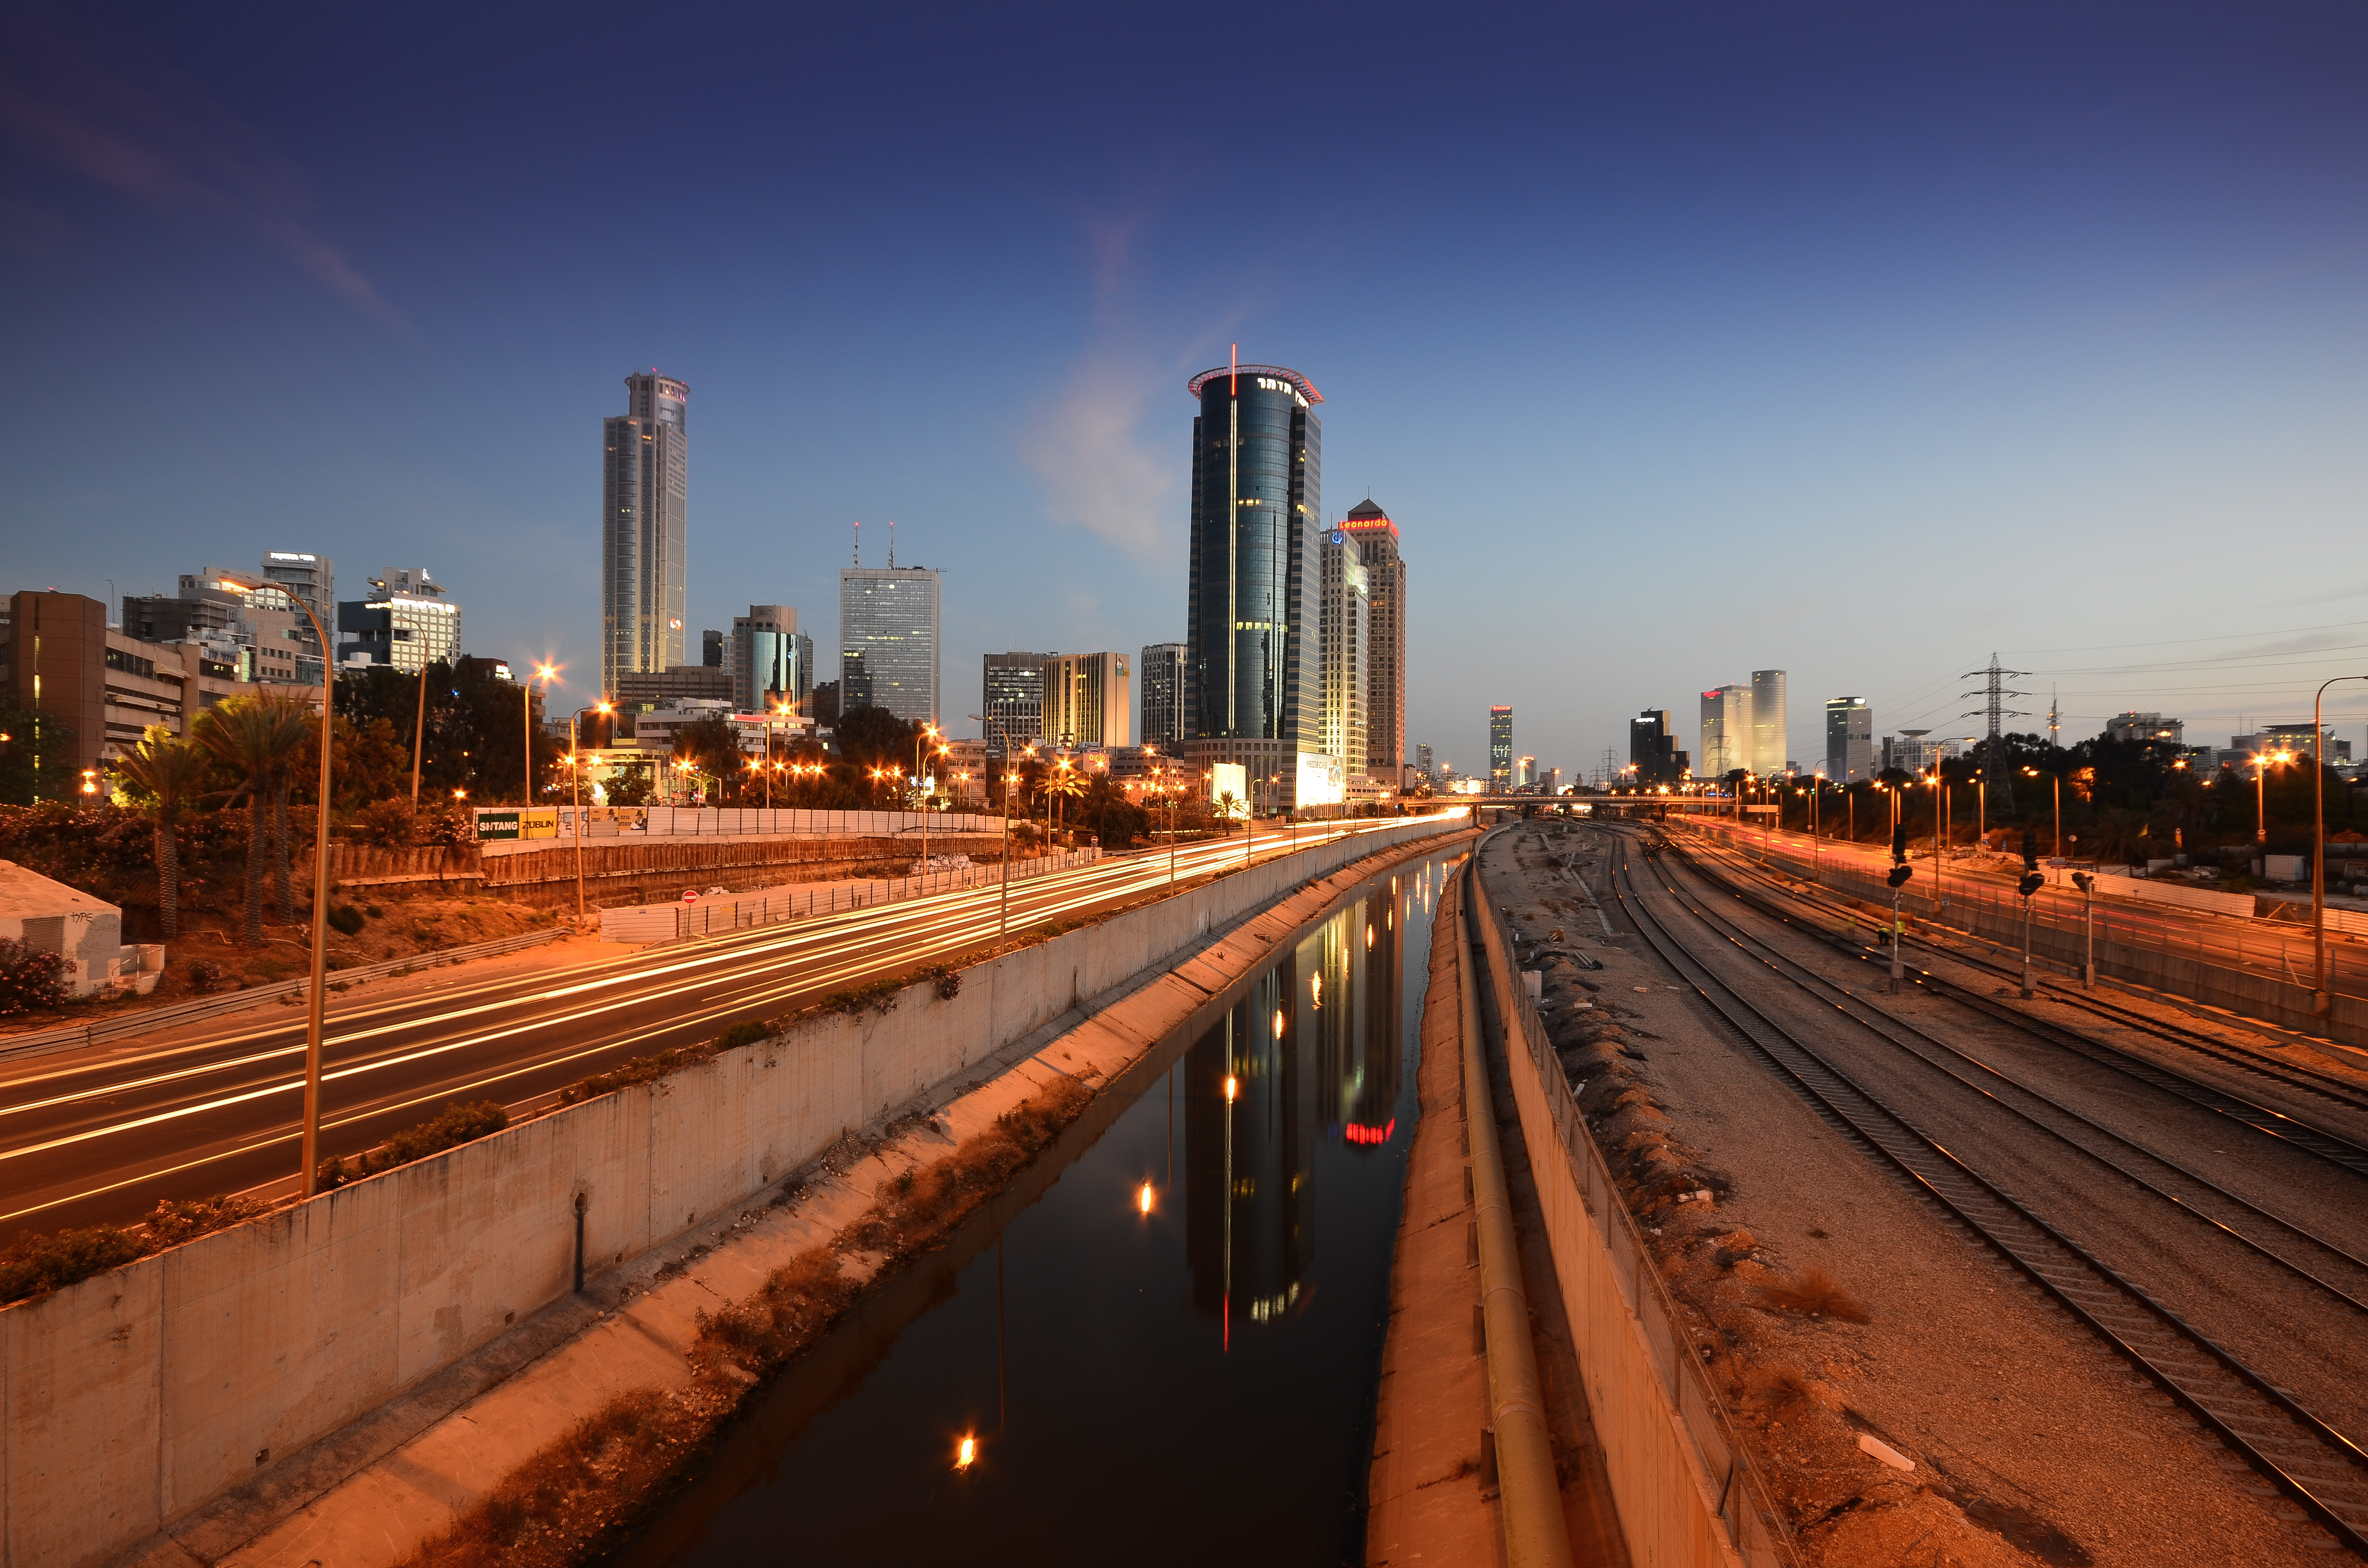
horizon, track, sunset, road, bridge, skyline, traffic, night, morning, highway, city, skyscraper, overpass, cityscape, downtown, dusk, transport, evening, reflection, industry, nikon, public transport, wideangle, longexposure, sigma, d5100, 1020mm, metropolis, ramatgan, ayalon, urban area, human settlement, metropolitan area